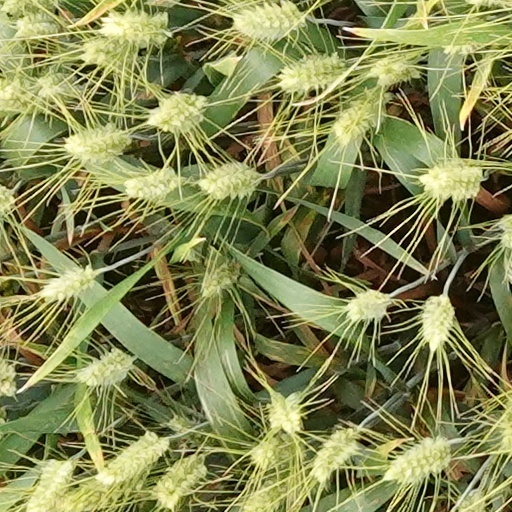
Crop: wheat